Sergeant

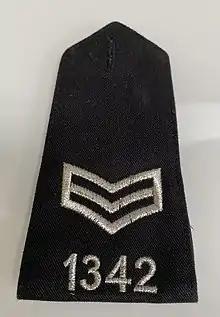
UK Police Patrol Sergeant epaulette

In medieval European usage, a sergeant was simply any attendant or officer with a protective duty. Any medieval knight or military order of knighthood might have "sergeants-at-arms", meaning servants able to fight if needed. The etymology of the term is from Anglo-French , "servant, valet, court official, soldier", from Middle Latin "servant, vassal, soldier".